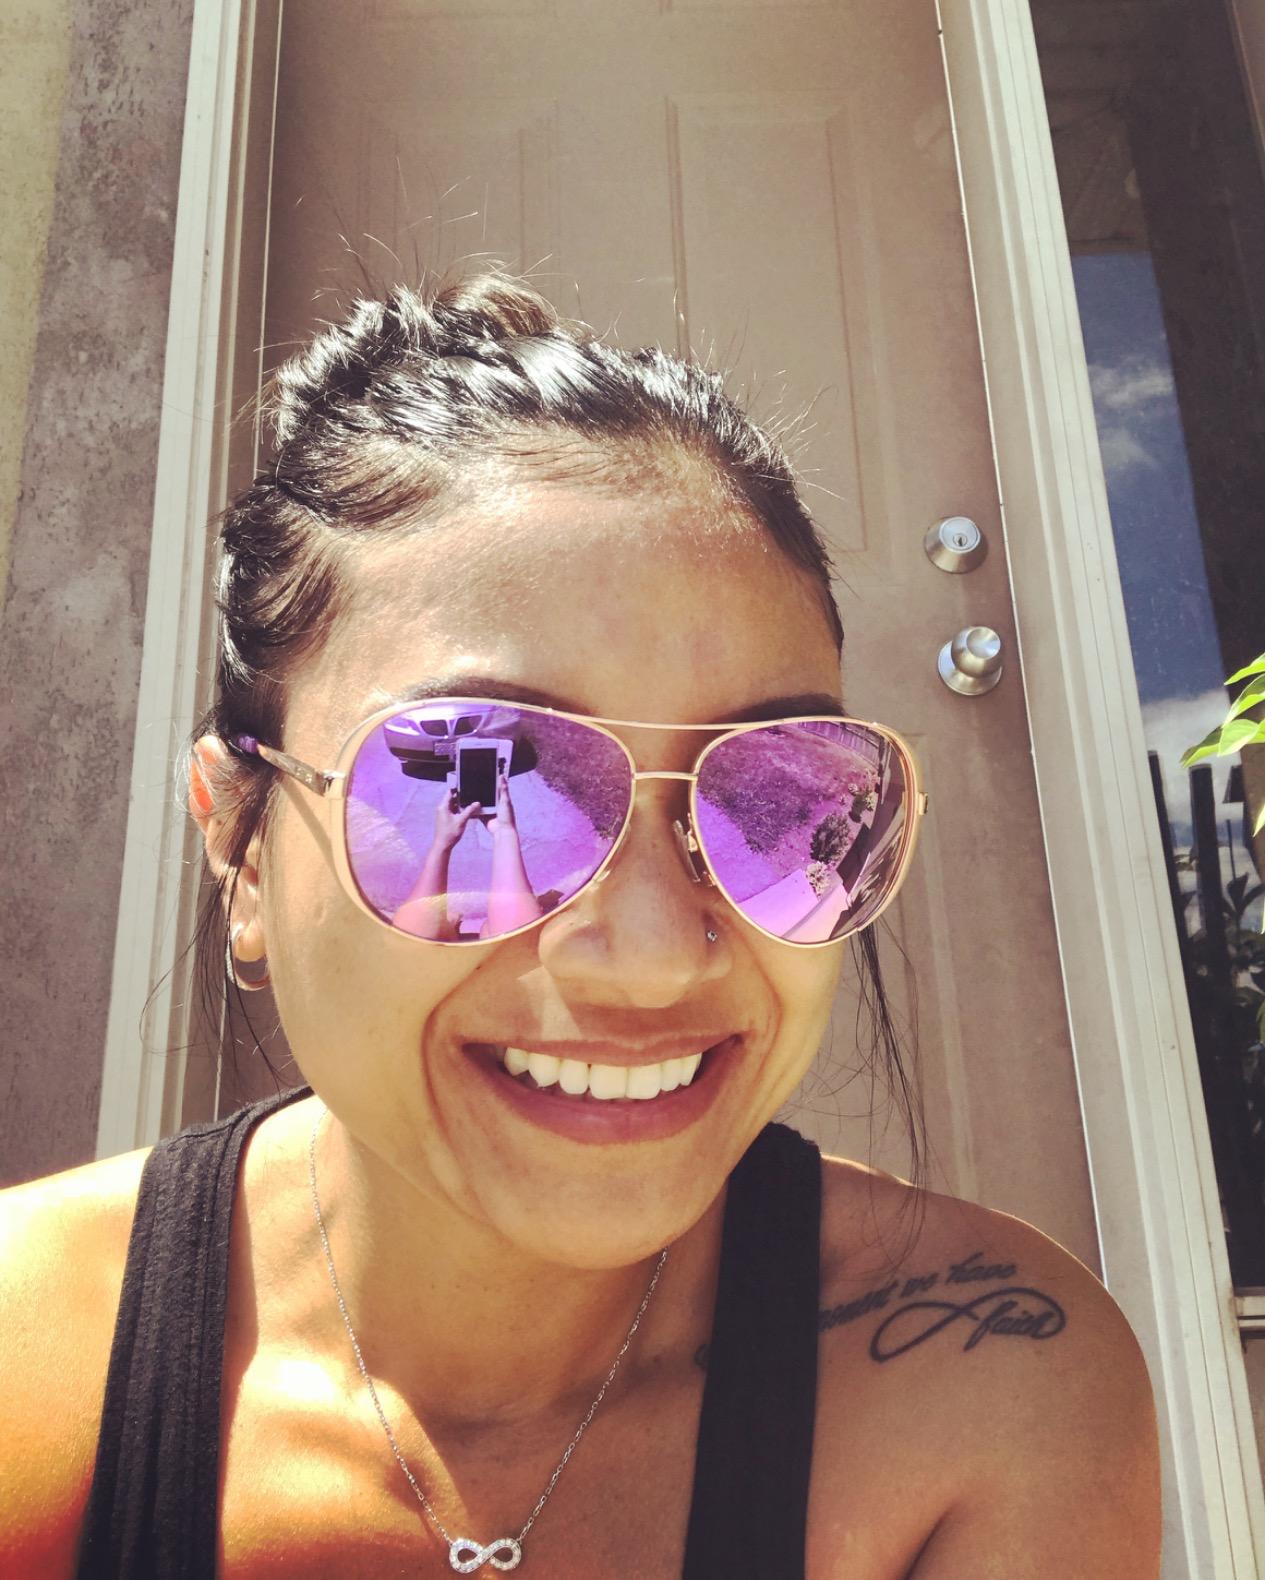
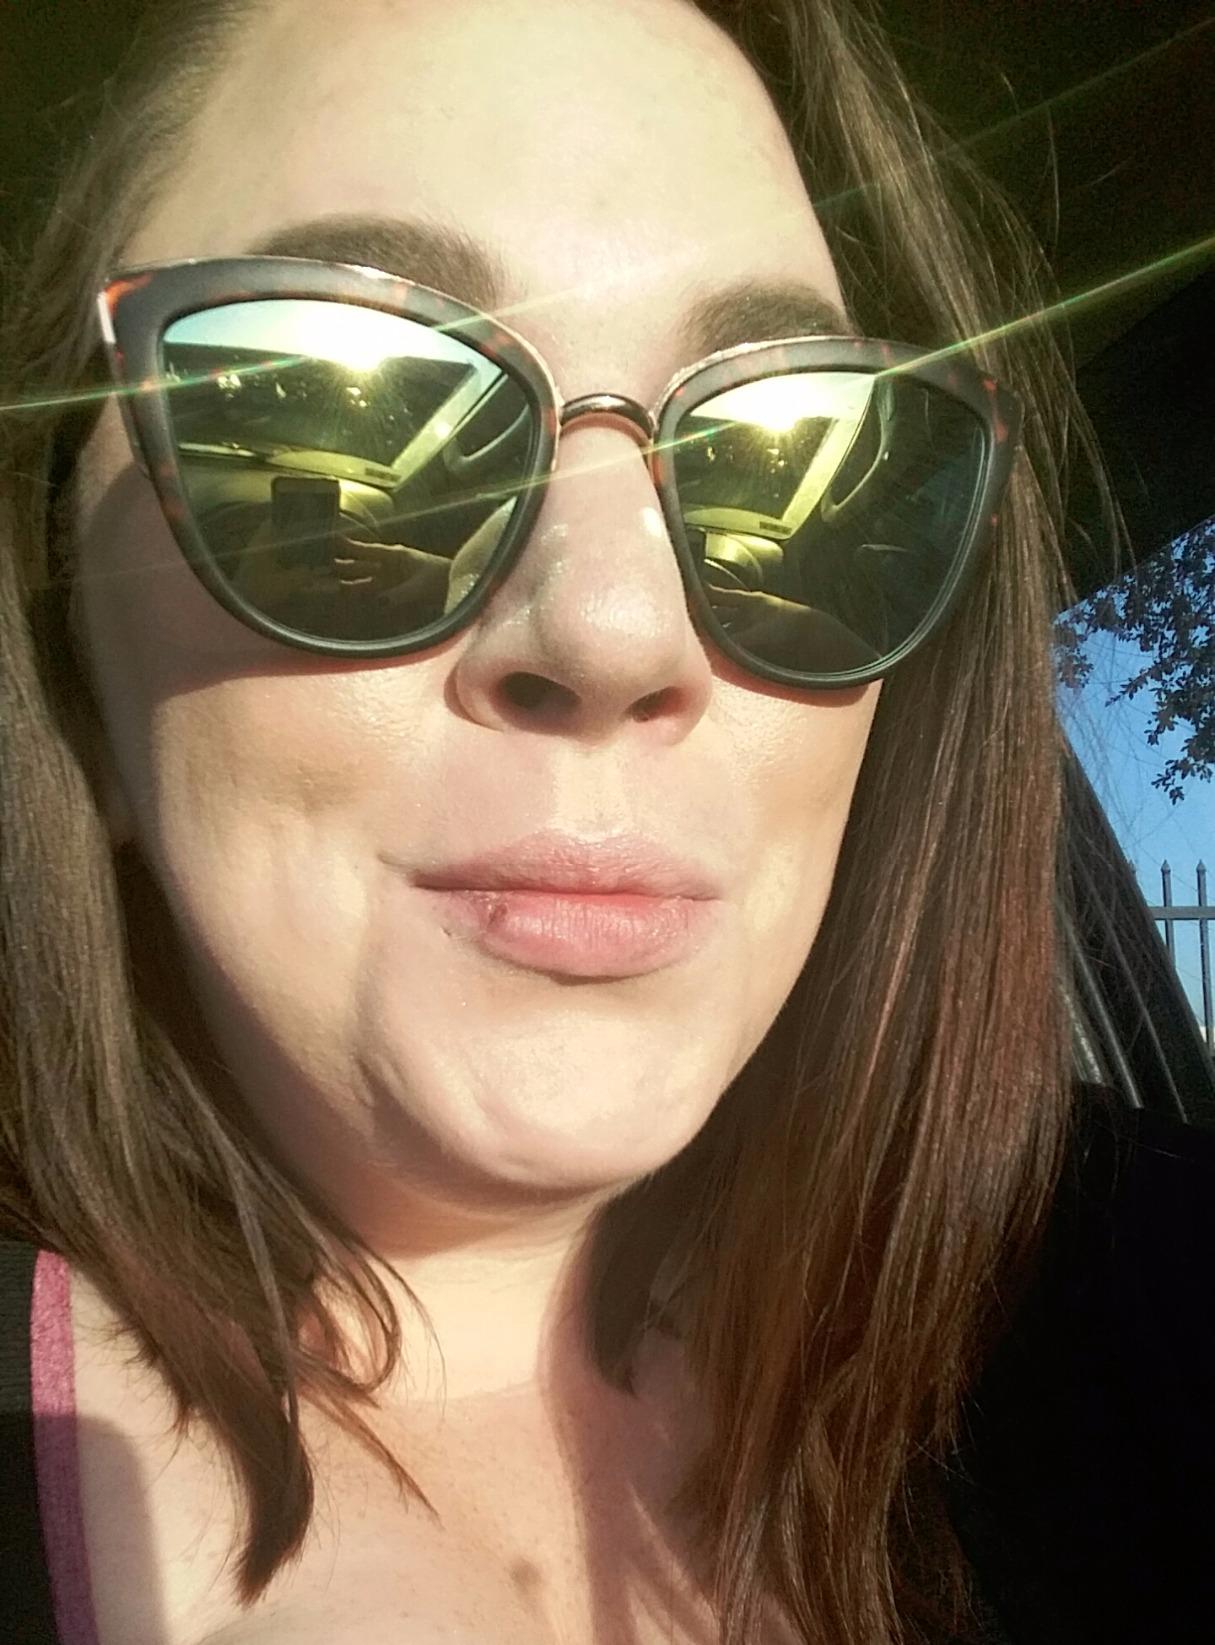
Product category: accessories_sunglasses
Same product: no